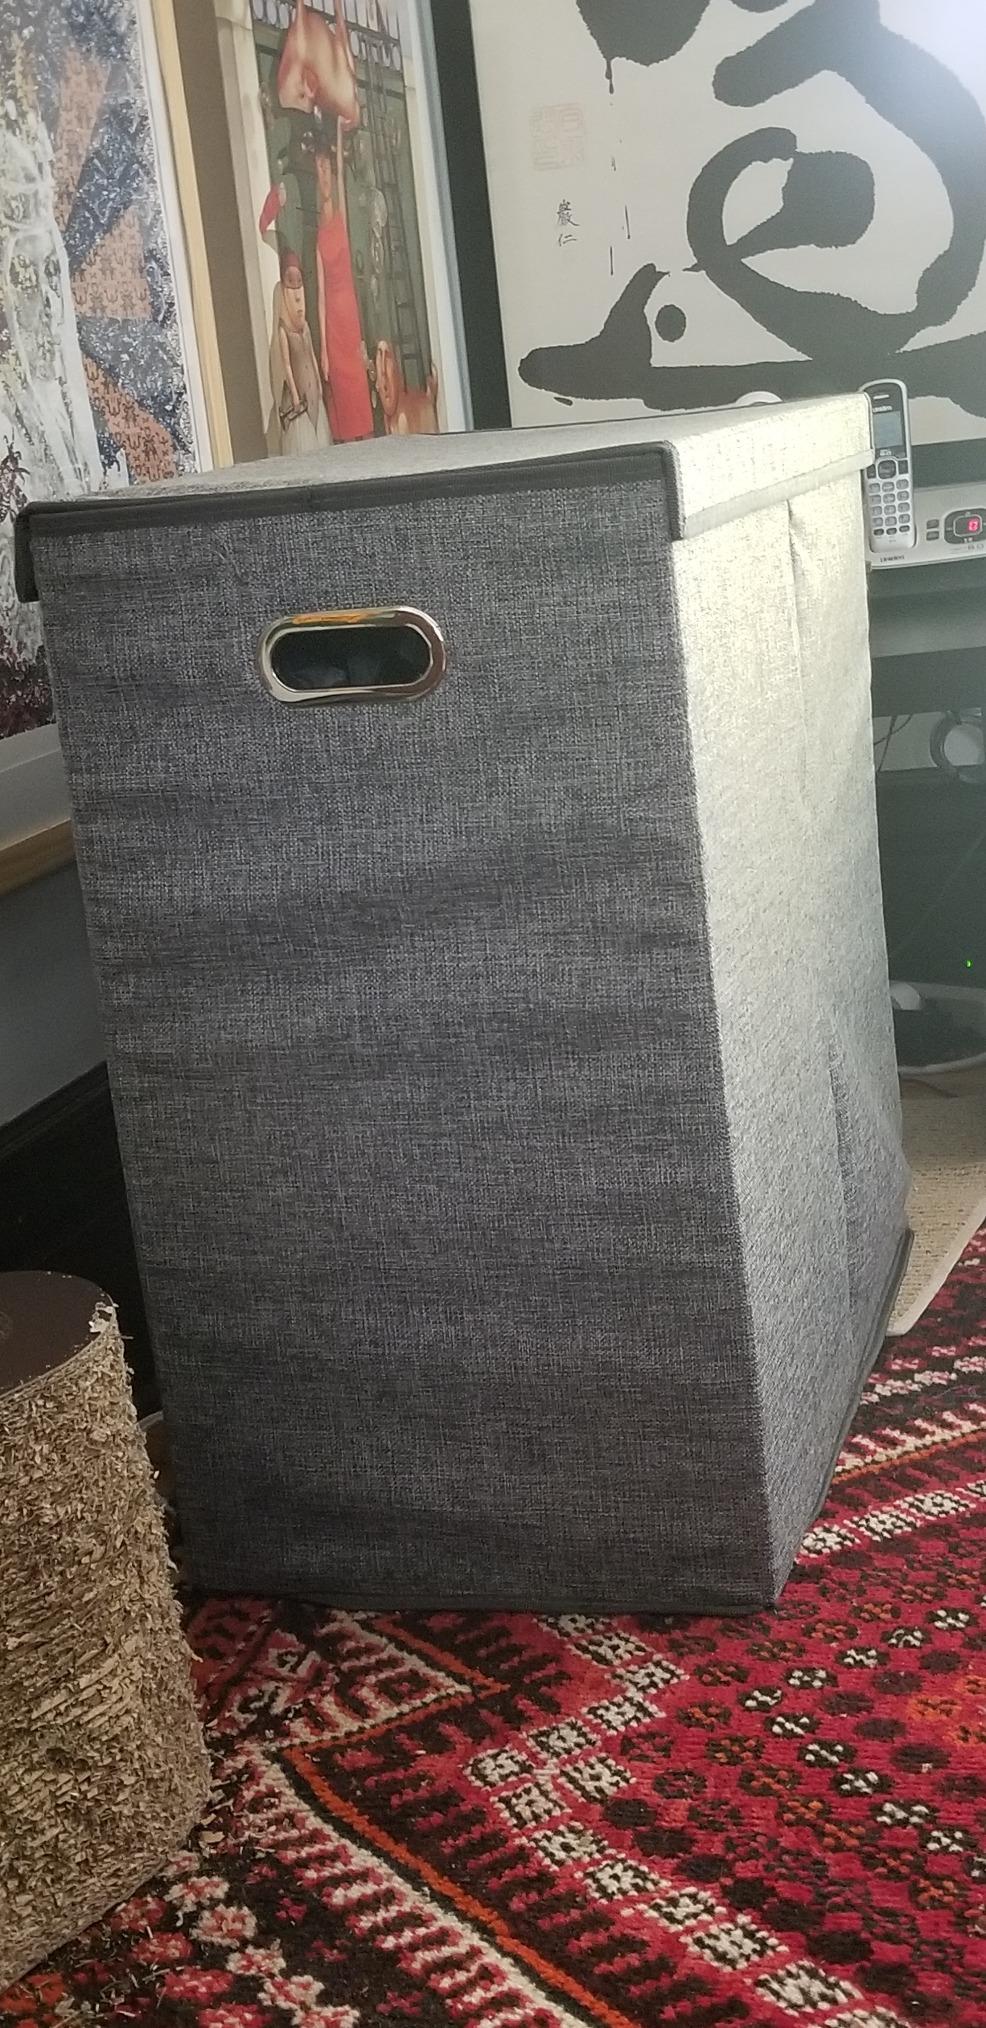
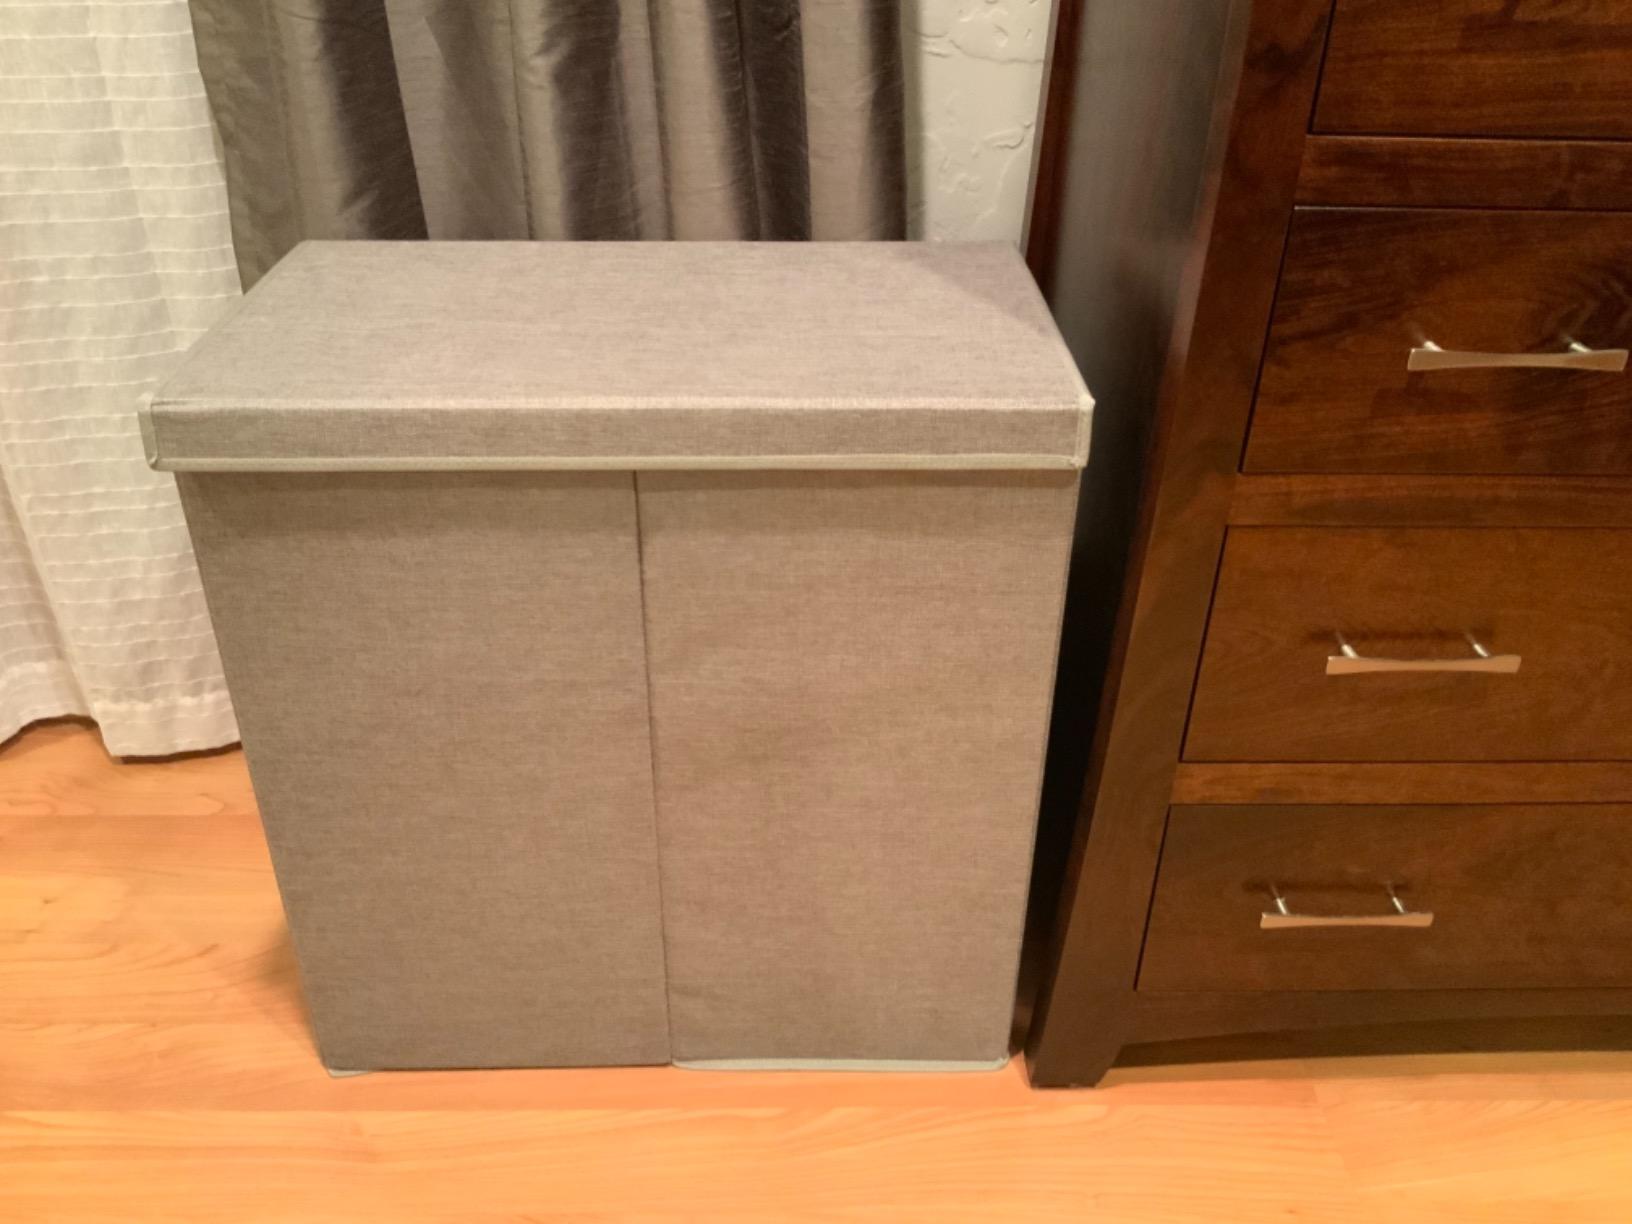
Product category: items_hamper
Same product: yes